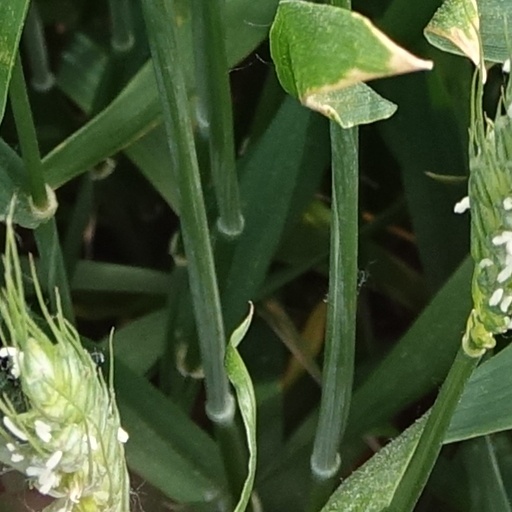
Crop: wheat